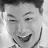
Emotion: happy